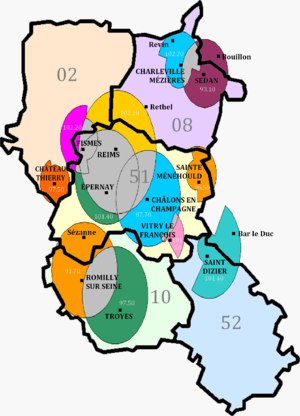
Aire de diffusion théorique de la radio Champagne FM
Champagne FM est une radio régionale française diffusant ses programmes sur la région Champagne-Ardenne ainsi qu'au sud du département de l'Aisne, pouvant être entendue sur la Meuse et en Belgique. Elle appartient désormais au Groupe La Voix au sein du Groupe Rossel, faisant donc partie du même ensemble que la radio Contact FM.